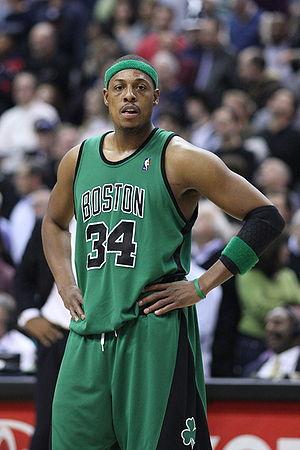
Paul Pierce, surnommé The Truth, est un ancien joueur américain de basket-ball né le 13 octobre 1977 à Oakland en Californie. Pierce était un joueur évoluant au poste d'ailier ou d'arrière chez les Clippers de Los Angeles Il a longtemps joué pour les Celtics de Boston, qui l'ont choisi en dixième position de la draft 1998 de la NBA. Il a été sélectionné dix fois pour le All-Star Game, a fait partie quatre fois de l'équipe All-NBA, et a également été capitaine de l'équipe de Boston pour les finales de la NBA en 2008 et 2010, remportant la finale NBA 2008. Il a été nommé MVP de la finale 2008.
Les Celtics de Boston est une franchise de basket-ball de la NBA basée à Boston dans l'État du Massachusetts aux États-Unis. Fondé le 6 juin 1946, le club évolue trois saisons dans la Basketball Association of America qui devient en 1949 la National Basketball Association. Les Celtics de Boston sont la plus ancienne franchise de NBA, qui de plus n'a changé ni de nom, ni de localisation depuis sa création.
Le Big Three est un terme utilisé pour désigner trois joueurs d'exception jouant dans une même équipe de NBA.